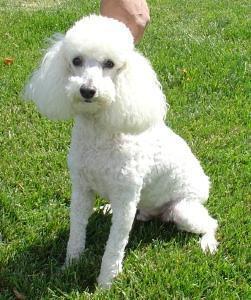
miniature_poodle